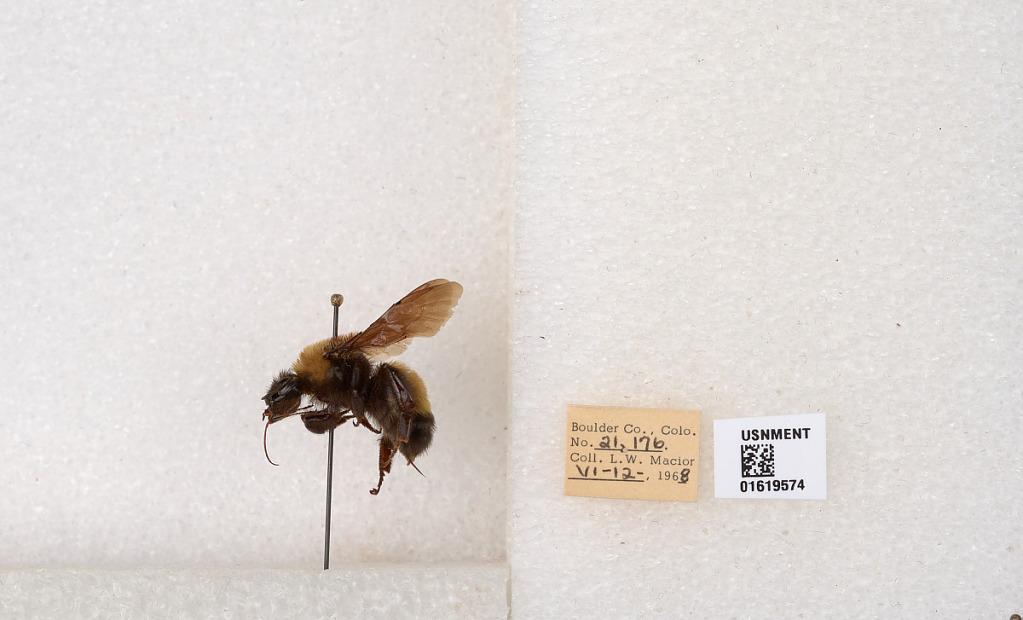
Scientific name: Bombus (Bombus) nevadensis Cresson